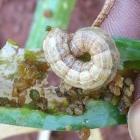
Crop: Onion
Condition: caterpillar-p